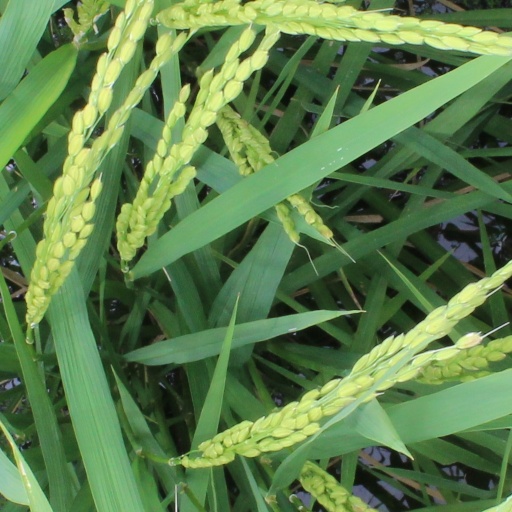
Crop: rice